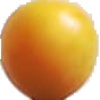
Label: Cherry Wax Yellow 1